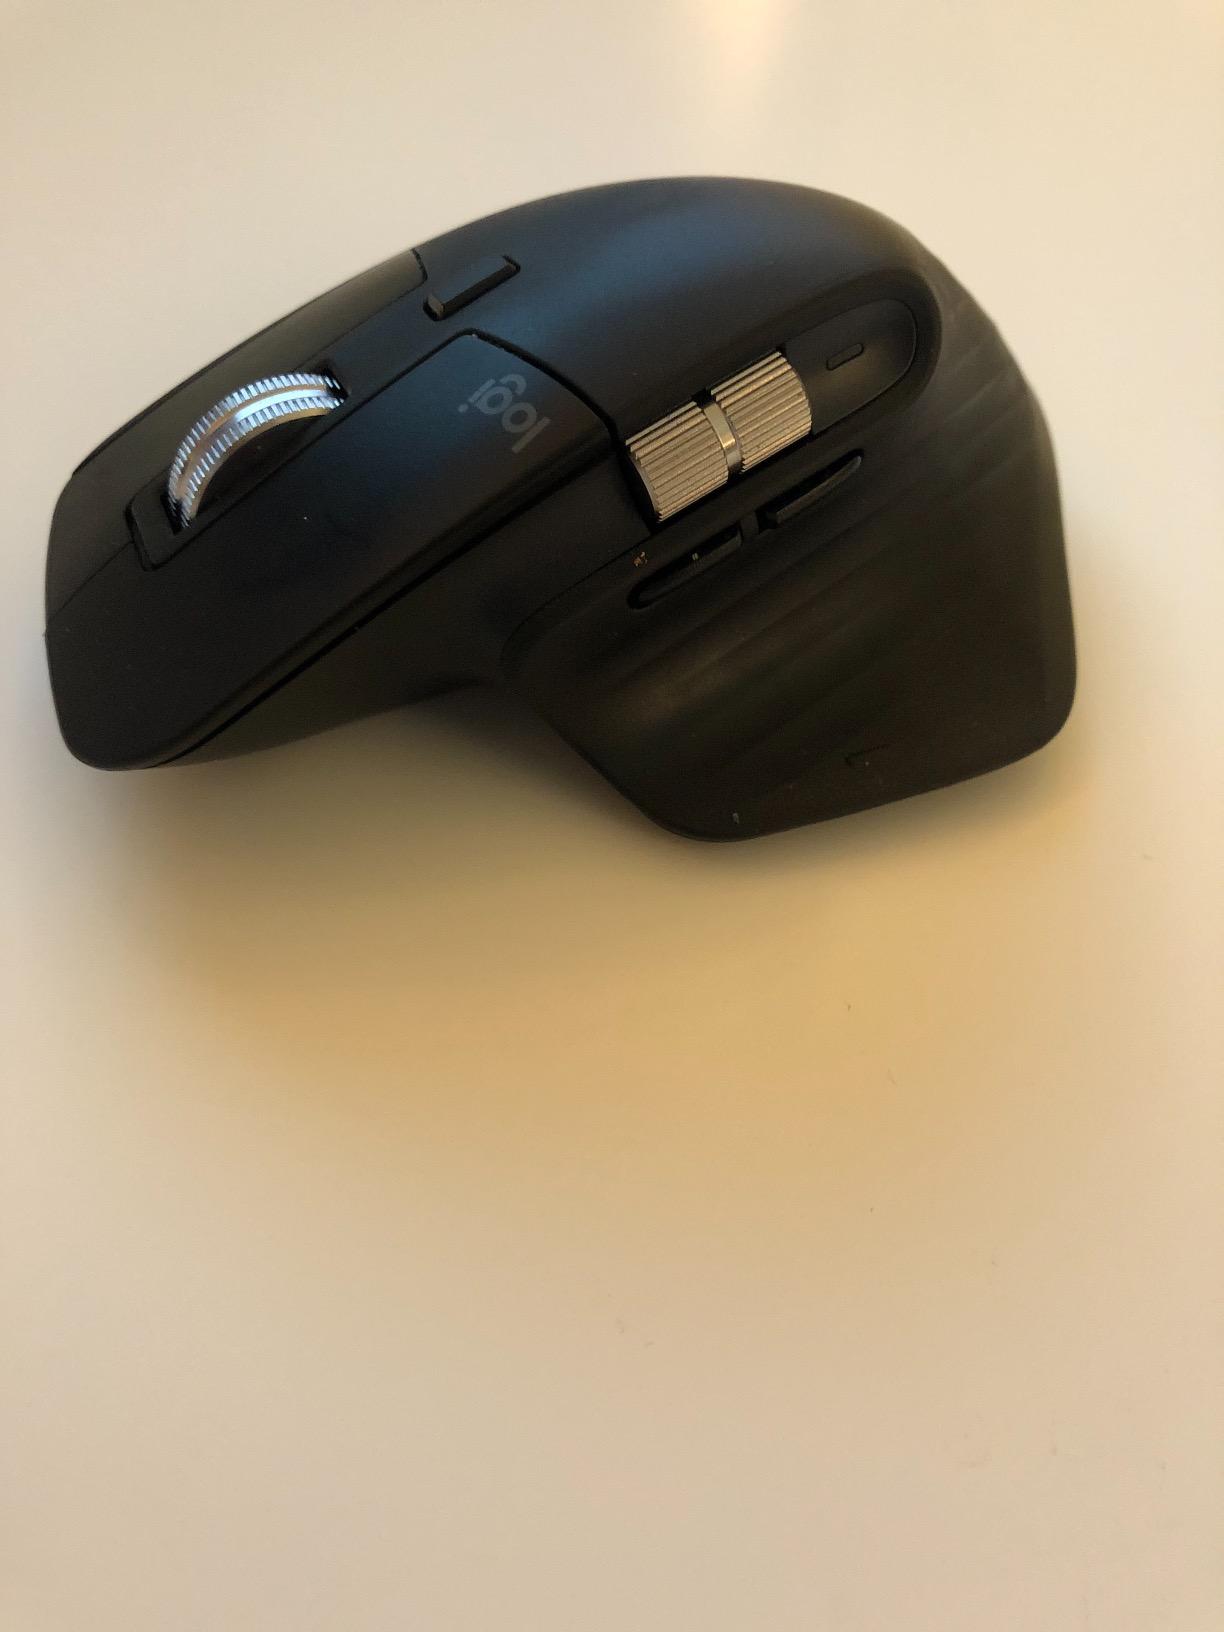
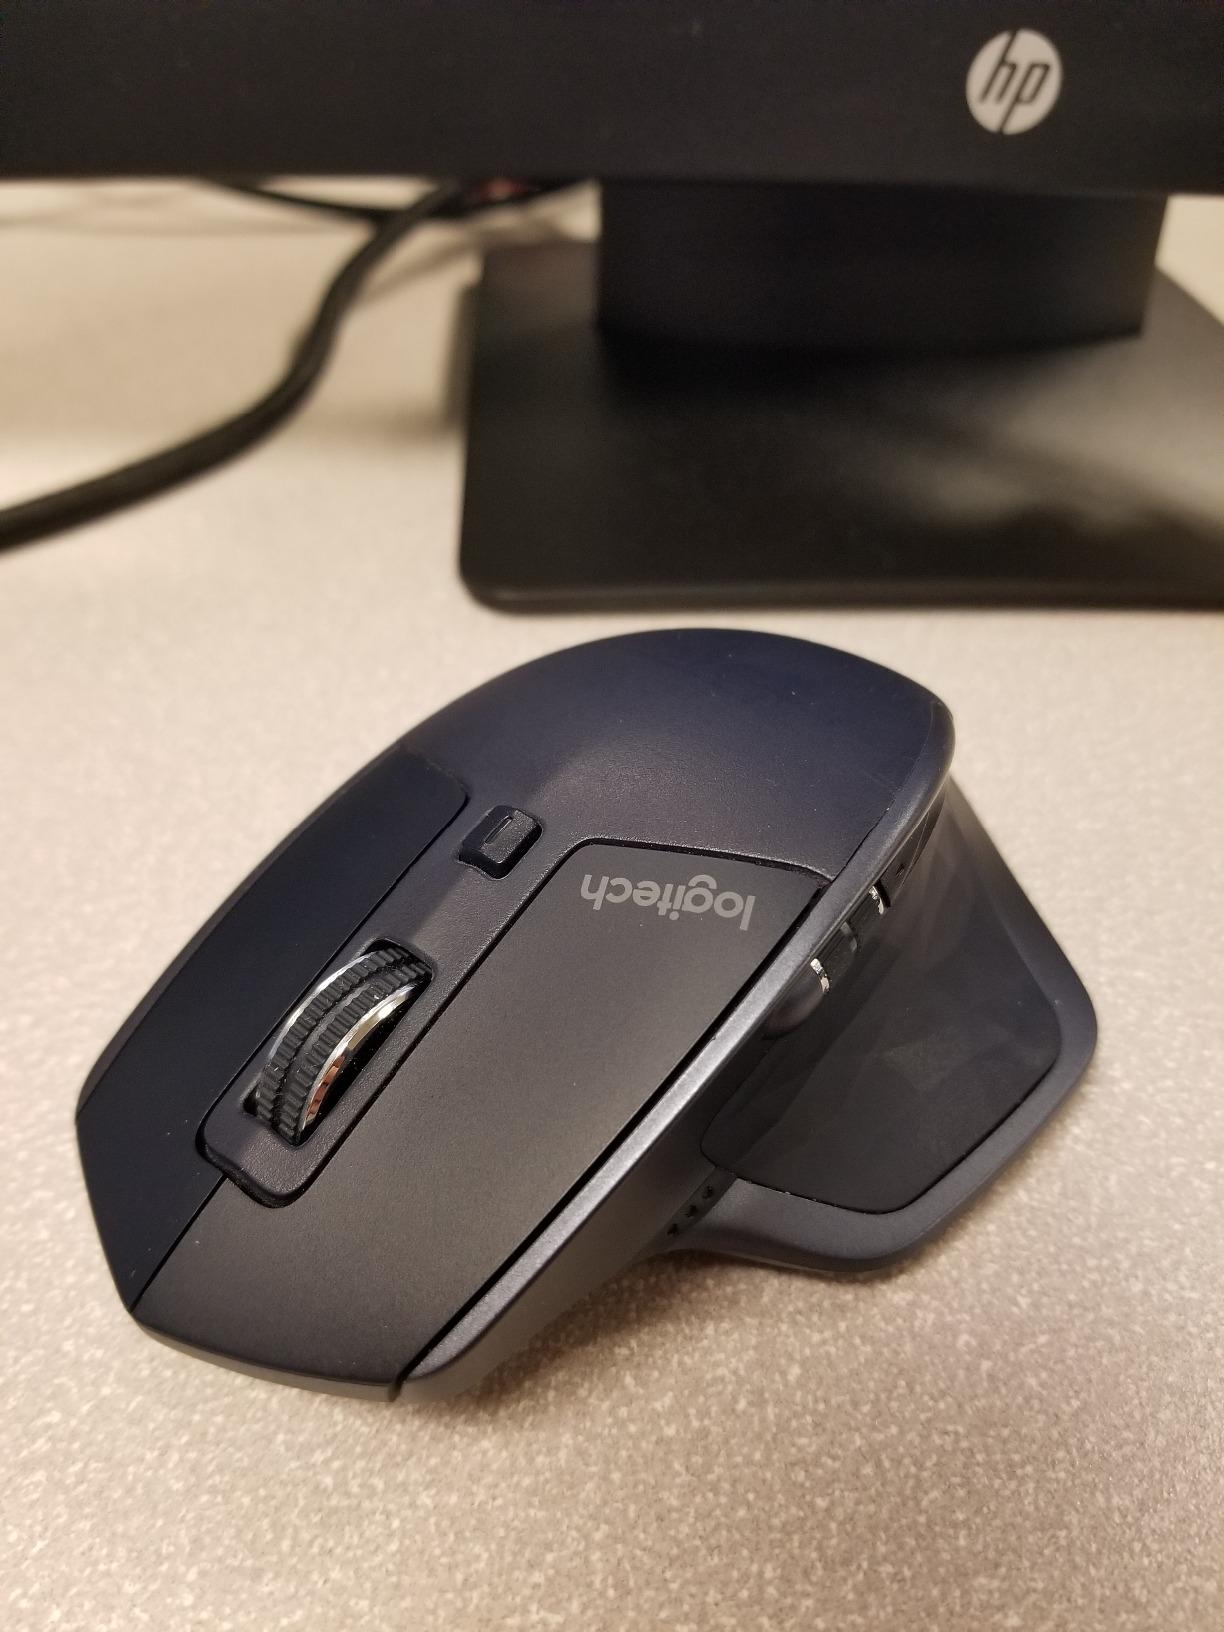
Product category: mouse
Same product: no